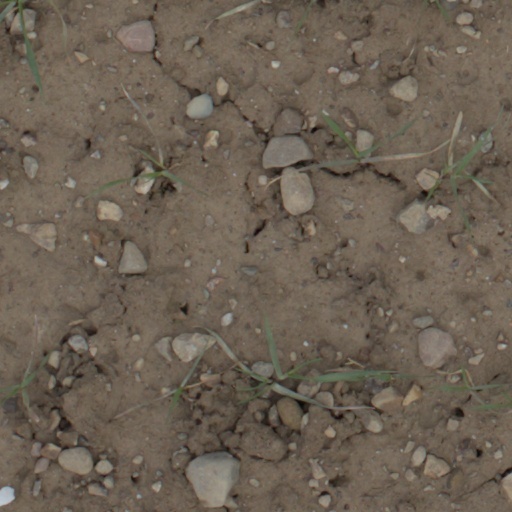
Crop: wheat